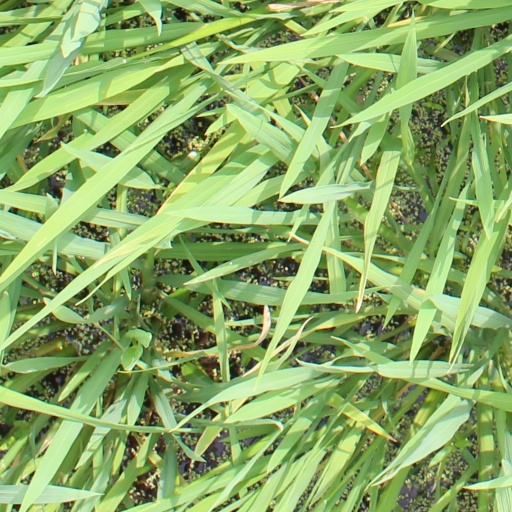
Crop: rice